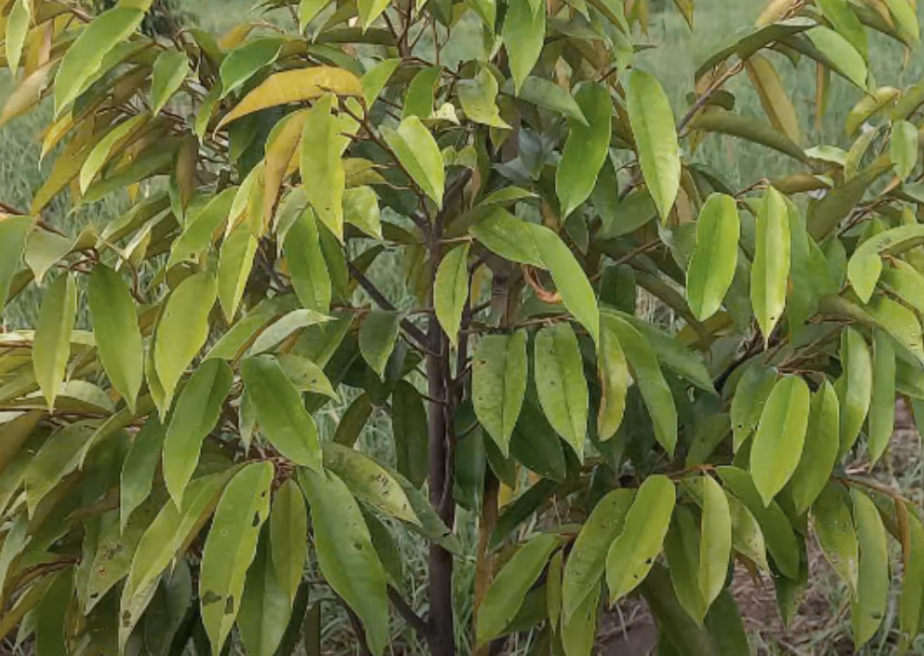
Label: yellow_leaf